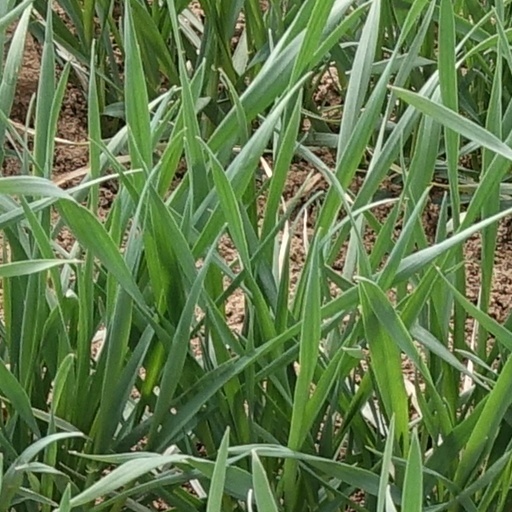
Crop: wheat